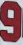
Number: 9